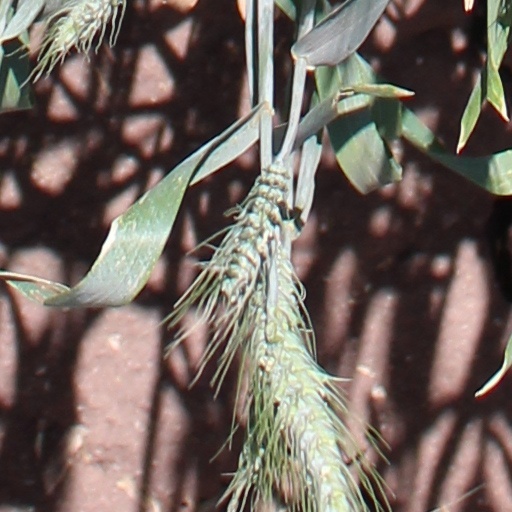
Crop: wheat